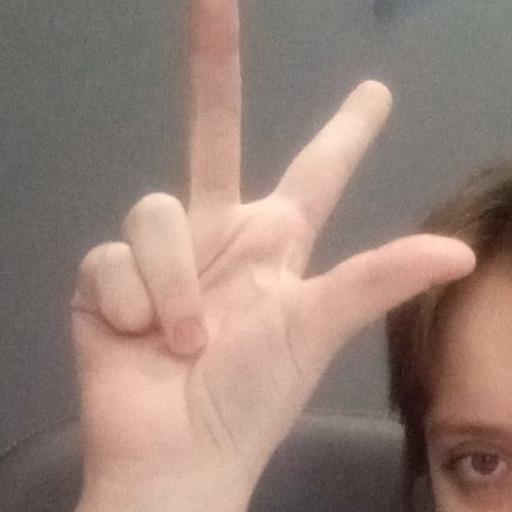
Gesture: three2